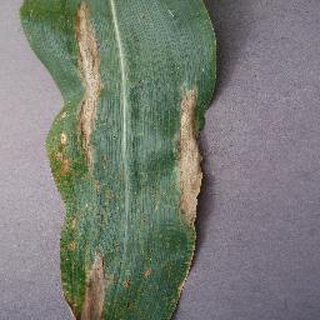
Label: corn_northern_leaf_blight